Franklin Lake Campground

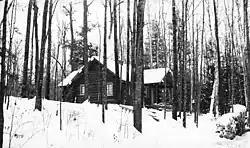
Caretaker's lodge in 1937

The Franklin Lake Campground is located in Alvin, Wisconsin. It was added to the National Register of Historic Places in 1988.